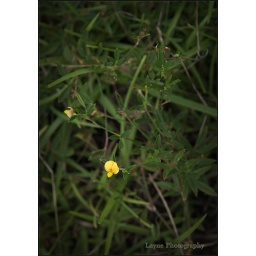
Just a pretty little yellow flower I found in our yard one day.